KBUP

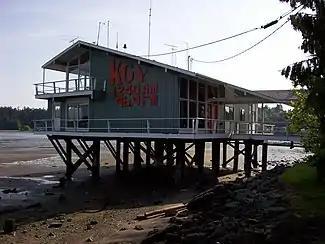
KGY studios that were built over Budd Inlet in Olympia in 1960.

During the time it was operated by the college KGY had a very low power and a limited schedule, and its hours of operation were just 8:30 to 9:30 p.m. on Sundays, Tuesdays, and Thursdays. Following a series of frequency reassignments, on November 11, 1928, under the provisions of the FRC's General Order 40, the station was assigned to a "local" frequency of 1200 kHz, operating with just 10 watts of power, which was unusually small even for this time period. (Most "local" stations operated with 100 watts). KGY's original campus studio was in a shack, although there was a later move into a log cabin, with the resulting slogan "the log cabin station where the cedars meet the sea".